Ma Rainey's Black Bottom

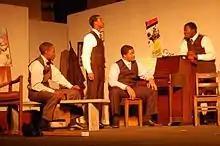
A performance in 2009

It was first performed in the UK at the Royal National Theatre in London in 1989 in a production by Howard Davies starring Clarke Peters and Hugh Quarshie as Toledo and Levee. It was enormously well received.